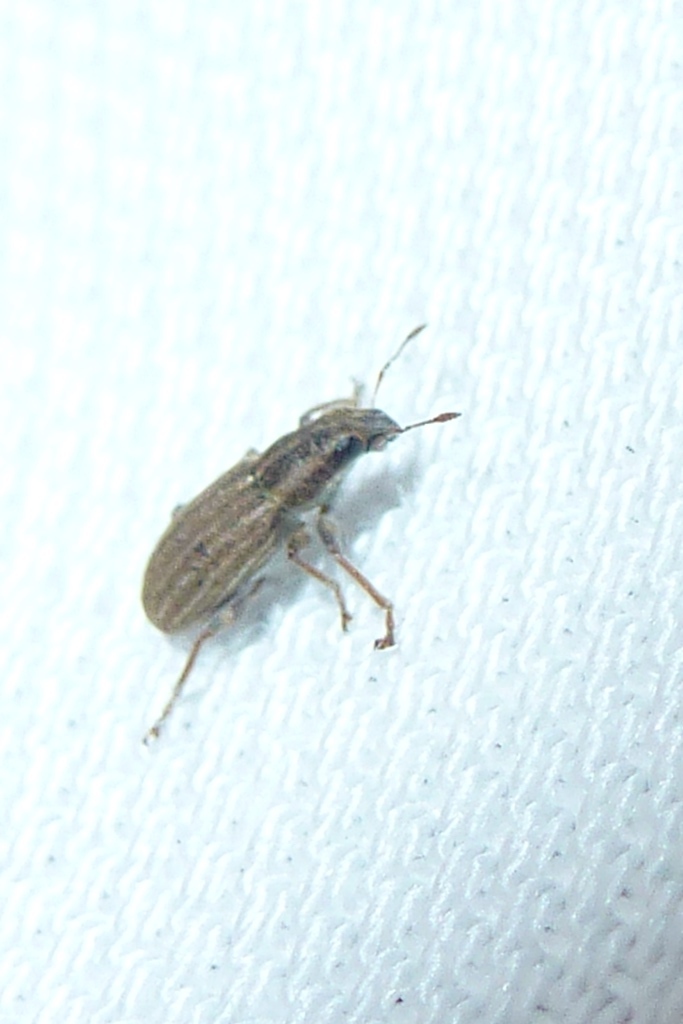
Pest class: pea_leaf_weevil